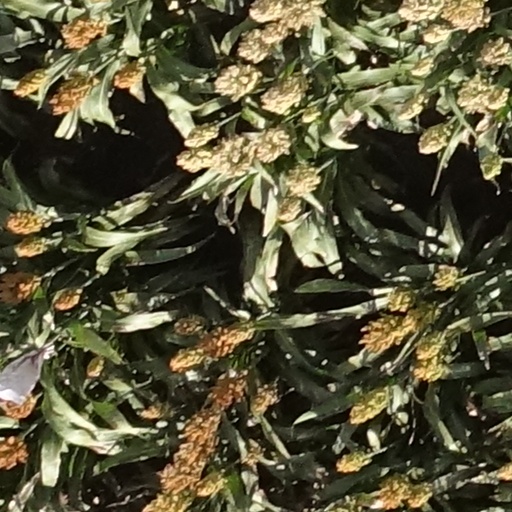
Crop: sorghum